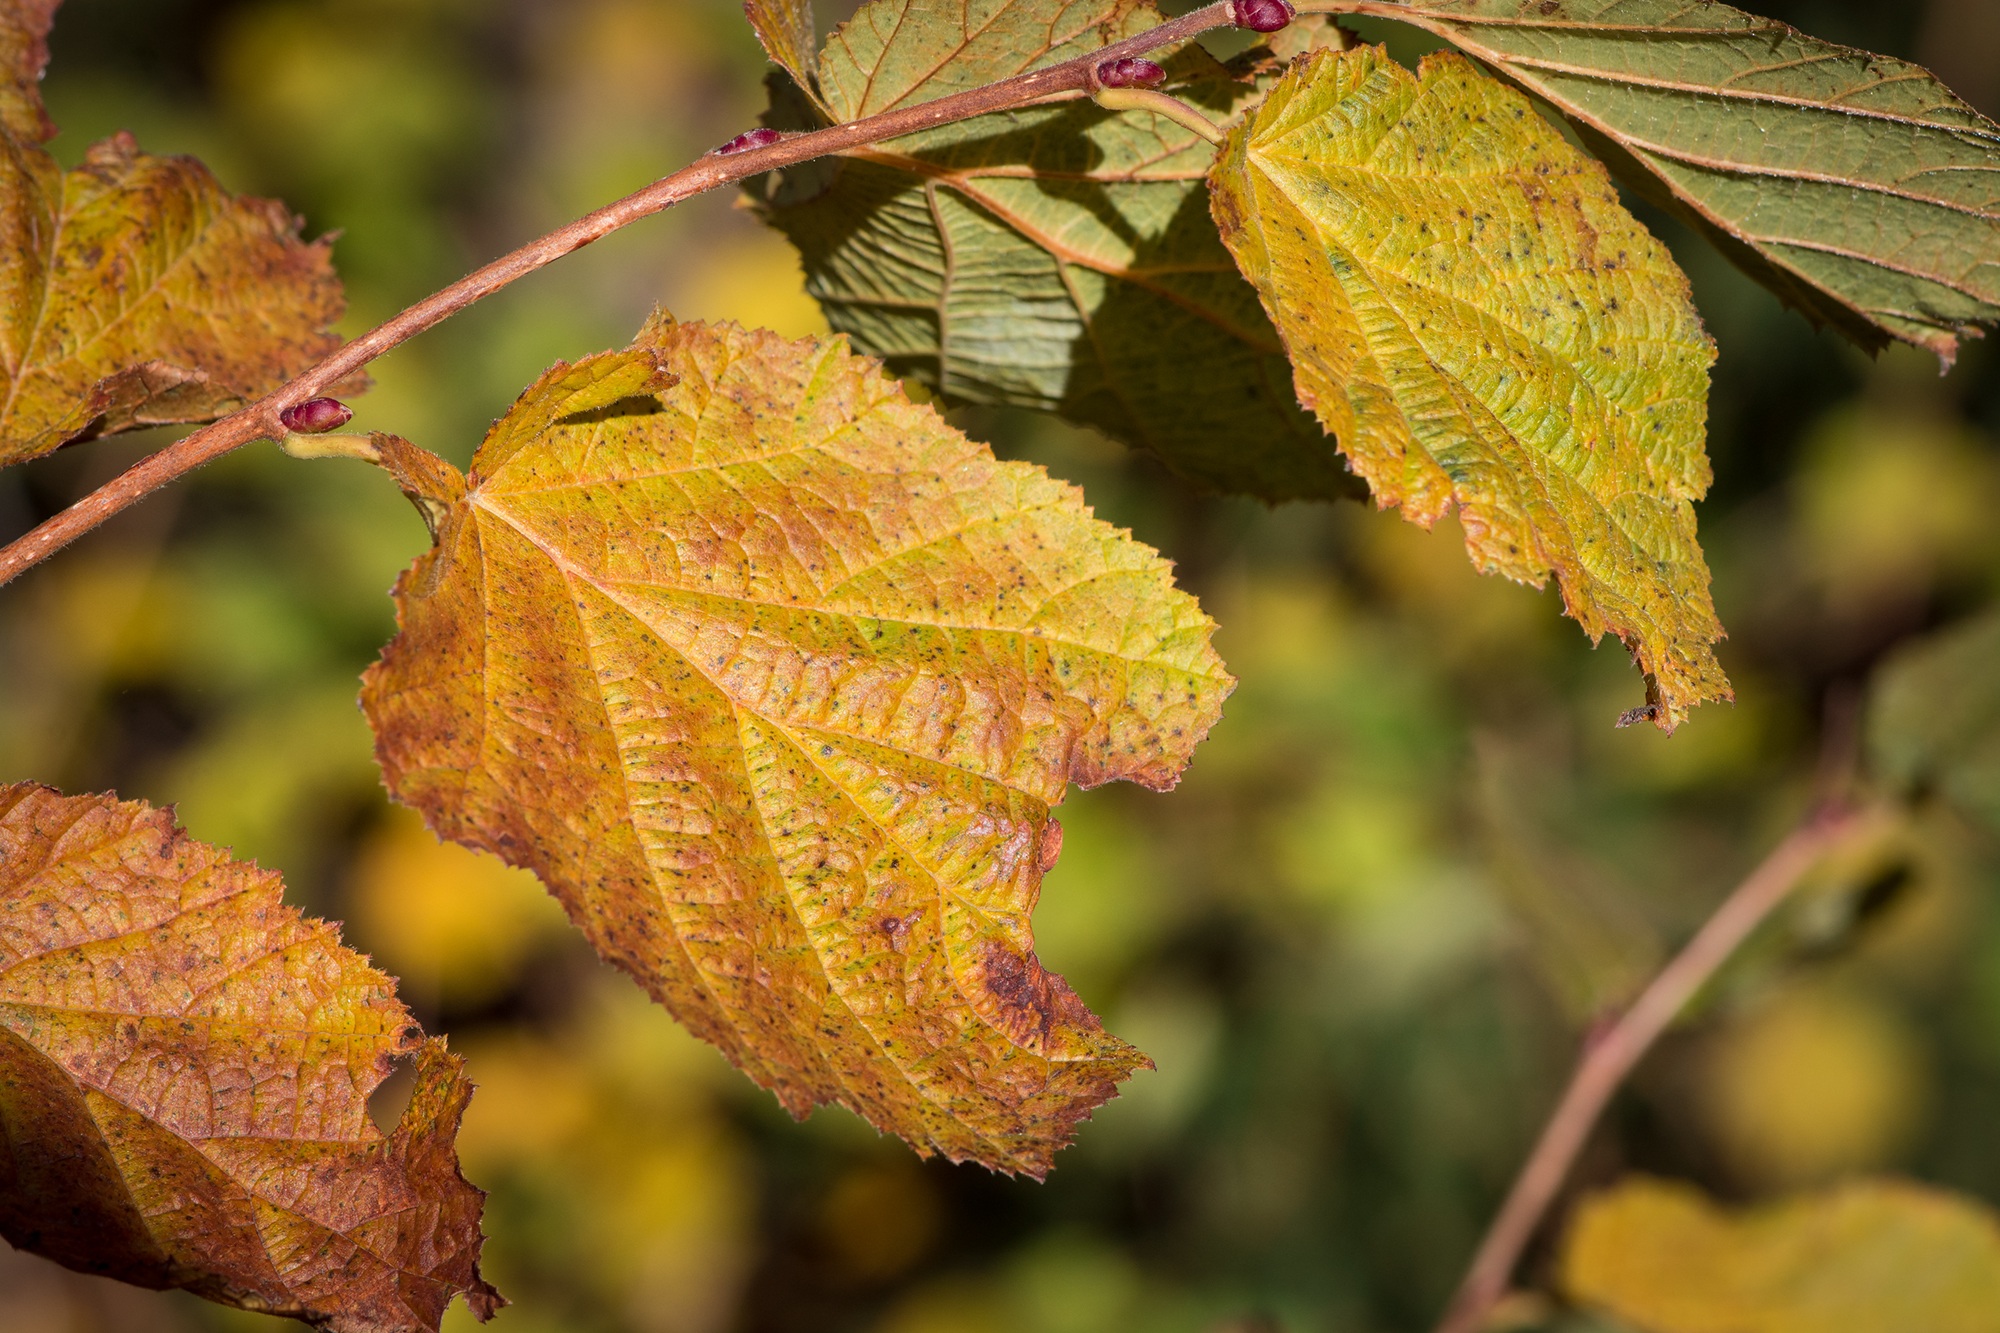
nature, branch, leaf, autumn, close, twig, autumn mood, deciduous, fall color, fall leaves, autumn colours, macro photography, plant stem, plane tree family, plant pathology, hazel leaves, hazel branch